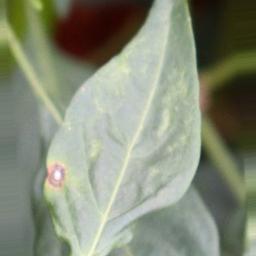
Label: cercospora